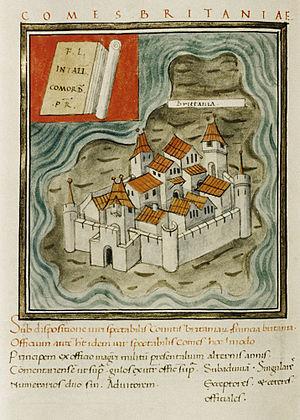
Le Glossaire des titres et fonctions dans l’empire byzantin recense par ordre alphabétique les principaux titres et fonctions que l’on trouve dans les articles de Wikipédia consacrés à cet empire. Pour une description plus élaborée de chaque terme ou pour comprendre le rôle que chaque fonction jouait dans l’État, voir l’article « Liste de titres byzantins ». L’Église et l’État exerçant une influence politique importante, sont inclus un certain nombre de termes appartenant au domaine ecclésiastique. Sont également inclus quelques titres et fonctions utilisés dans l’empire ottoman susceptibles d’être fréquemment rencontrés dans les textes portant sur les relations entre les deux empires.
Le Comes Britanniarum est un général romain de la fin de l'Empire ayant pour charge le commandement des troupes mobiles et permanentes de Bretagne. Il est un des trois postes de généraux en Bretagne, et fut probablement institué comme permanent par Stilicon.